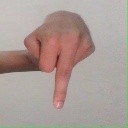
अक्षर: प